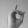
ASL letter: D